Alfa Romeo 158/159 Alfetta

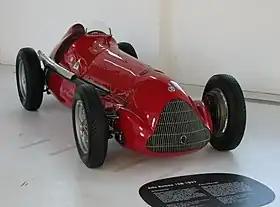
Alfa Romeo 158

The 158 debuted with the works Alfa Corse team at the Coppa Ciano Junior in August 1938 at Livorno, Italy, where Emilio Villoresi took the car's first victory. At that time the 1479.56 cc (58.0 x 70.0 mm) engine produced around at 7000 rpm.